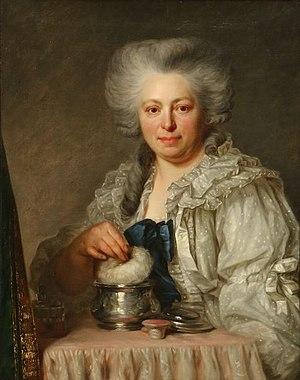
Antoine Vestier, né le 27 avril 1740 à Avallon, et mort 24 décembre 1824 à Paris, est un peintre français.